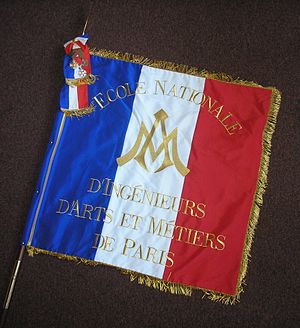
Arts et Métiers ParisTech
Arts et Métiers ParisTech
Arts et Métiers ParisTech er et fransk ingeniør-institut tilknyttet France AEROTECH.